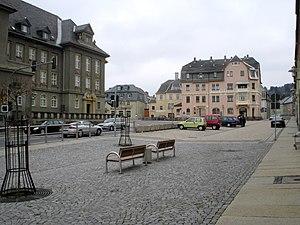
Geyer est une ville de Saxe, située dans l'arrondissement des Monts-Métallifères, dans le district de Chemnitz.